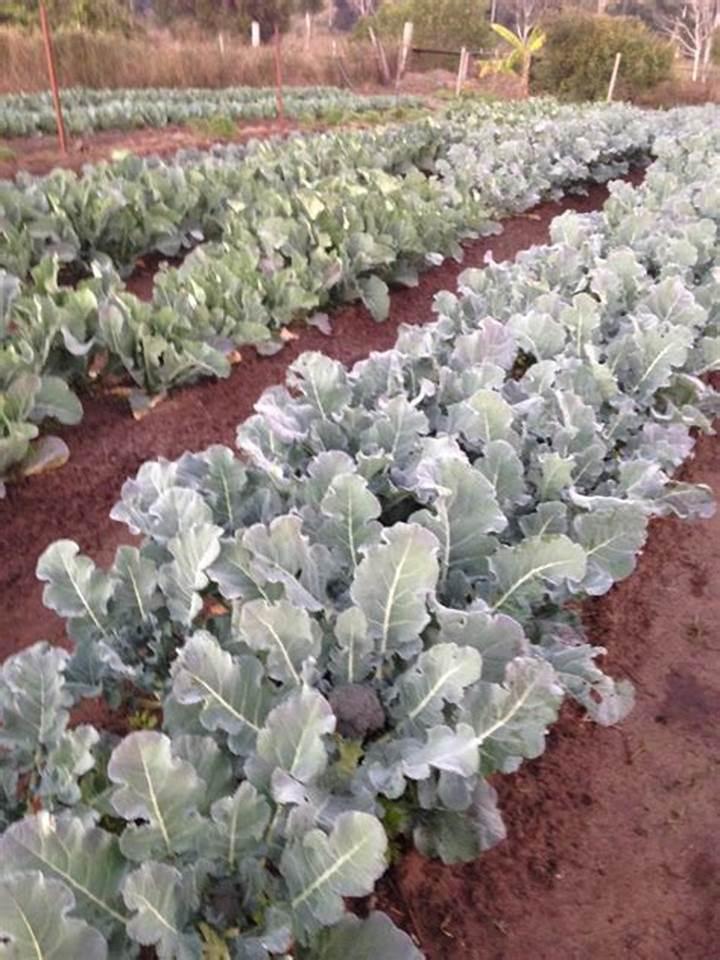
Shamba la mboga za kijani zimepangwa kwa wingi kwa kutumia mbinu za kisasa ikiwa tayari kwa mavuno ya kusambaza malighafi viwandani, mpangilio huo uzalishaji wa kiwango kikubwa kwaajili ya kuchakata bidhaa kama: juisi, mbogamboga zilizokaushwa na virutubisho.